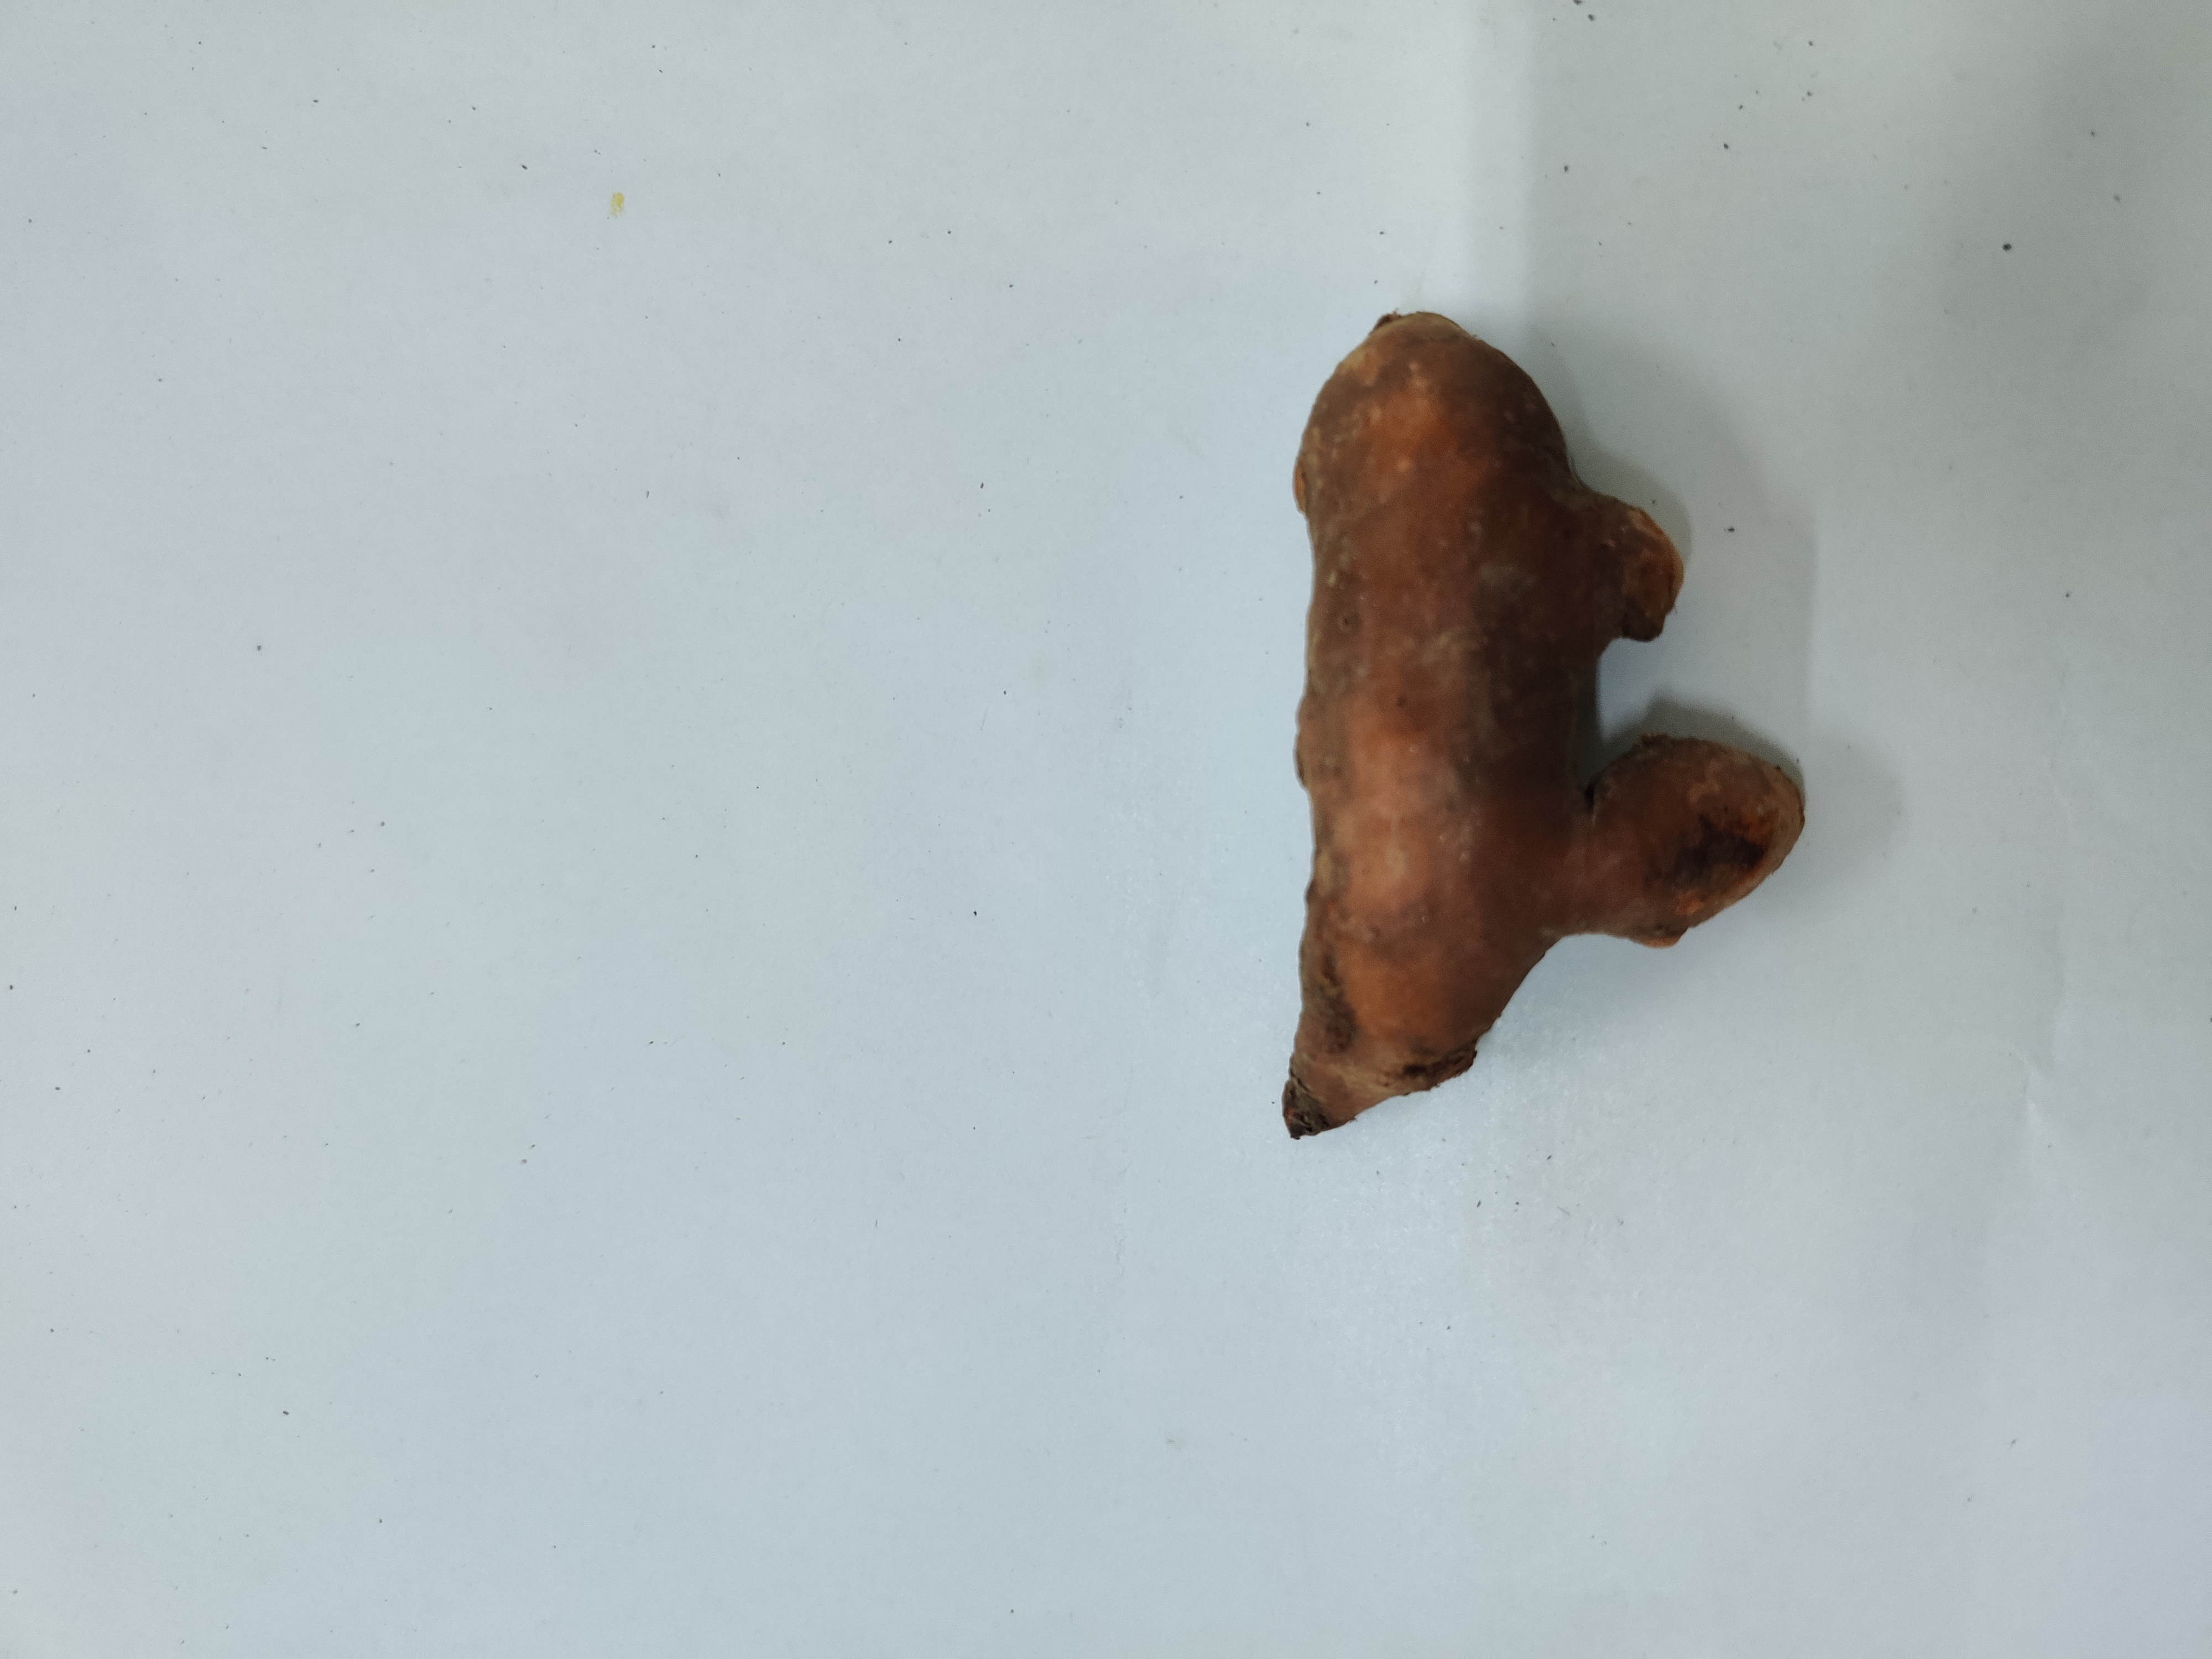
Crop: Turmeric
Condition: Damaged